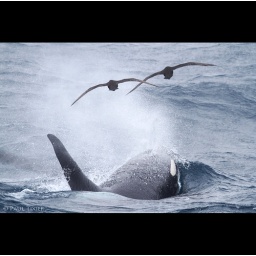
two white chinned petrels flying above a killer whale (C020), Crozet offshore waters.